Guo Shoujing

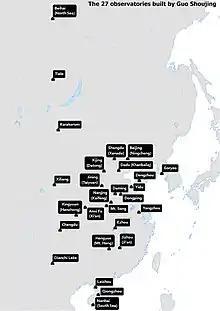
The 27 observatories built and used by Guo Shoujing and his colleagues

At 20, Guo became a hydraulic engineer. In 1251, as a government official, he helped repair a bridge over the Dahuoquan River. Kublai realized the importance of hydraulic engineering, irrigation, and water transport, which he believed could help alleviate uprisings within the empire, and sent Liu Bingzhong and his student Guo to look at these aspects in the area between Dadu (now Beijing or Peking) and the Yellow River. To provide Dadu with a new supply of water, Guo had a 30 km channel built to bring water from the Baifu spring in the Shenshan Mountain to Dadu, which required connecting the water supply across different river basins, canals with sluices to control the water level. The Grand Canal, which linked the river systems of the Yangtze, the Huai, and the Huang since the early 7th century, was repaired and extended to Dadu in 1292–93 with the use of corvée (unpaid labor). After the success of this project, Kublai Khan sent Guo off to manage similar projects in other parts of the empire. He became the chief advisor of hydraulics, mathematics, and astronomy for Kublai Khan.